Who's on Top?

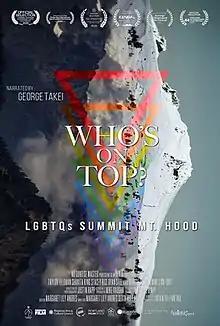
Film poster

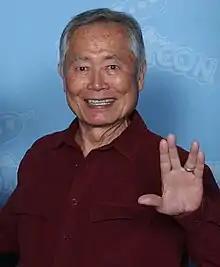
The film is narrated by George Takei (pictured in 2019).

Who's on Top? is the debut documentary directed by Taiwanese American filmmaker Devin Fei-Fan Tau about four queer athletes who climb Mount Hood, in the U.S. state of Oregon. The 2020 film is narrated by George Takei.